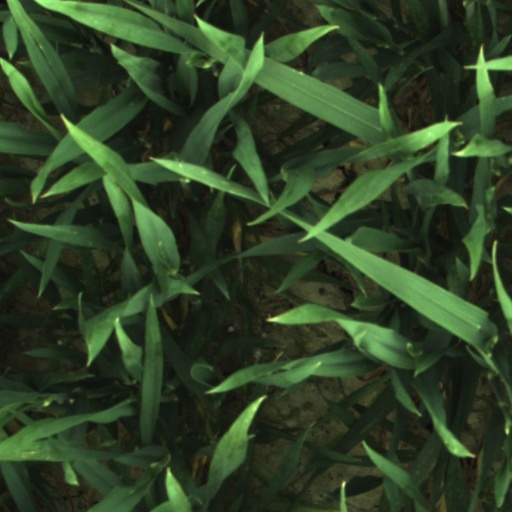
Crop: wheat